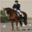
Label: horse